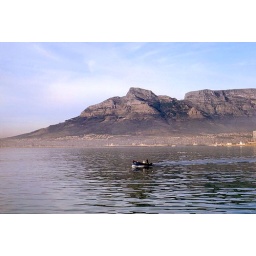
a Pilot boat coming out to bring in a cargo ship on a bright morning.